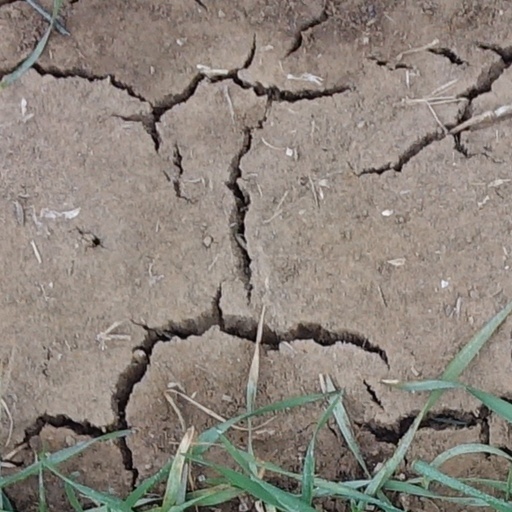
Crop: wheat